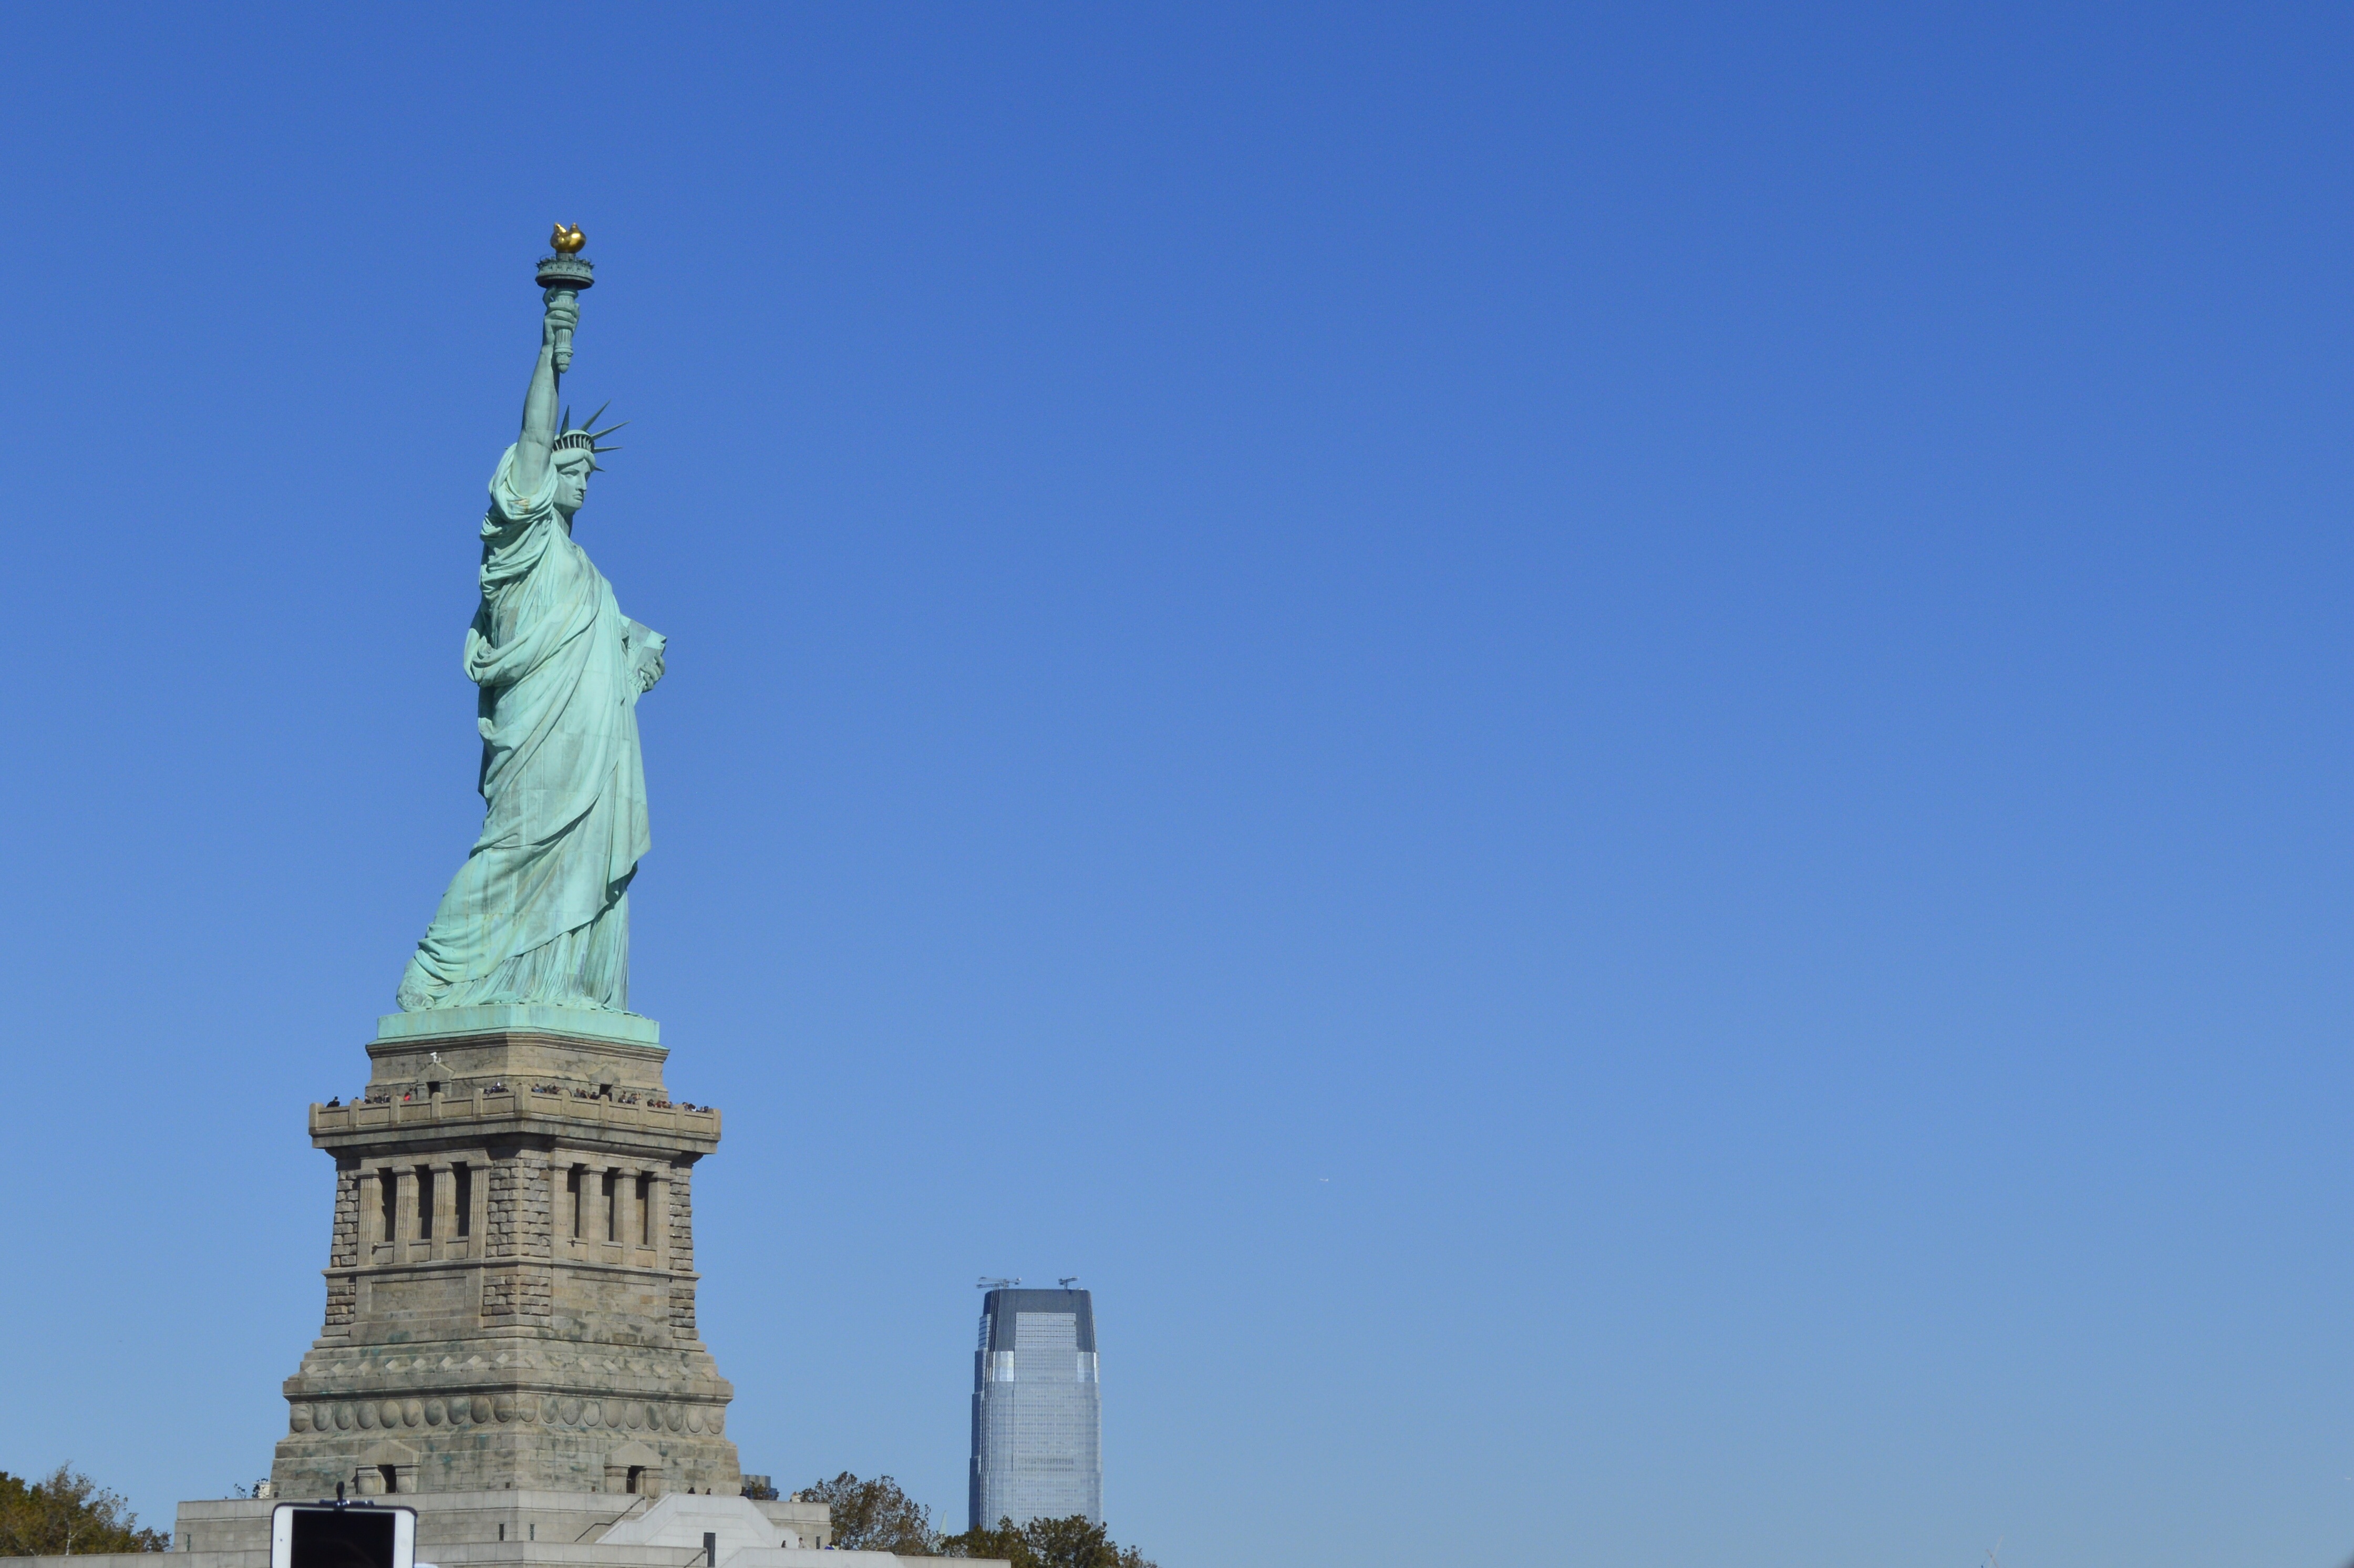
city, new york, monument, tourist, travel, statue, statue of liberty, tower, park, usa, america, united states of america, landmark, tourism, trip, united states, holidays, spire, history, tourist point